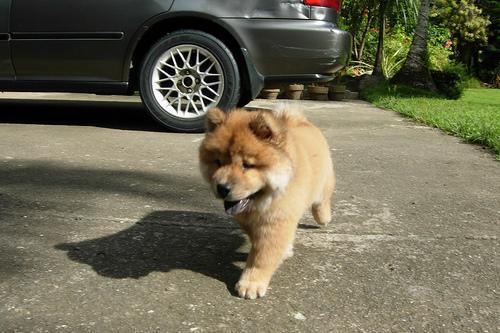
chow